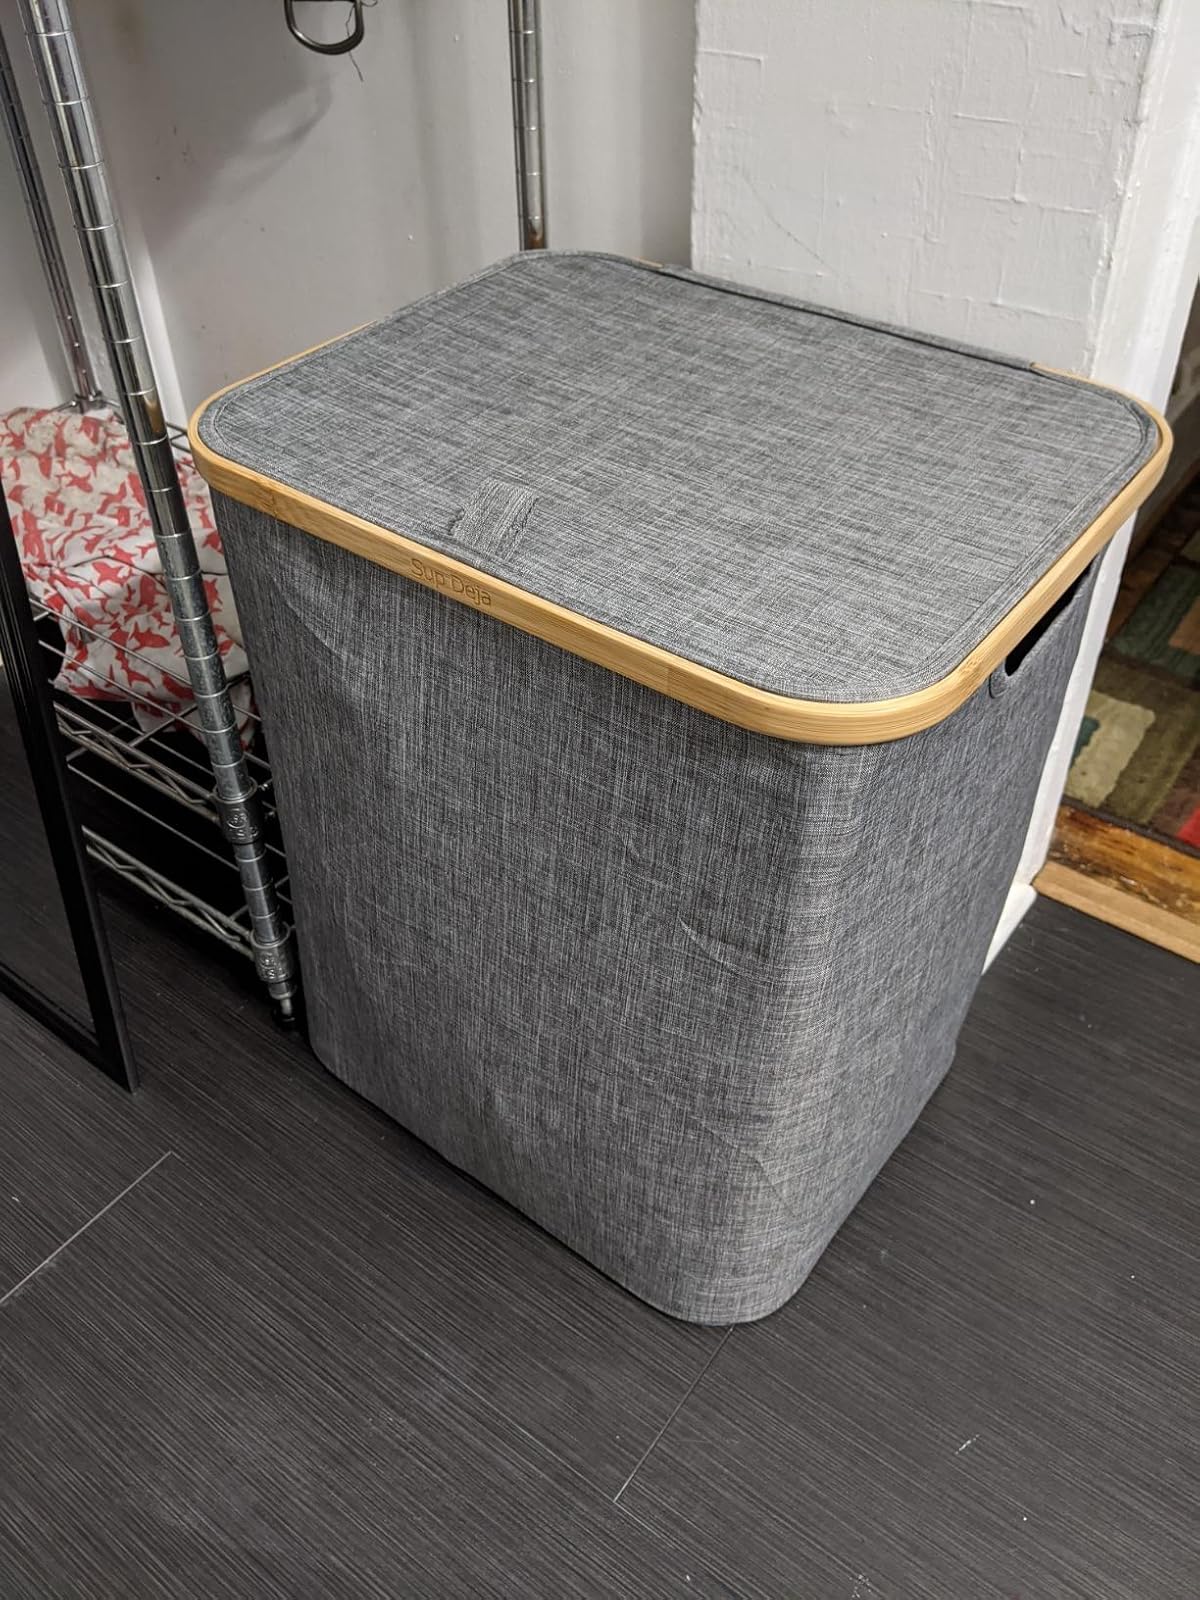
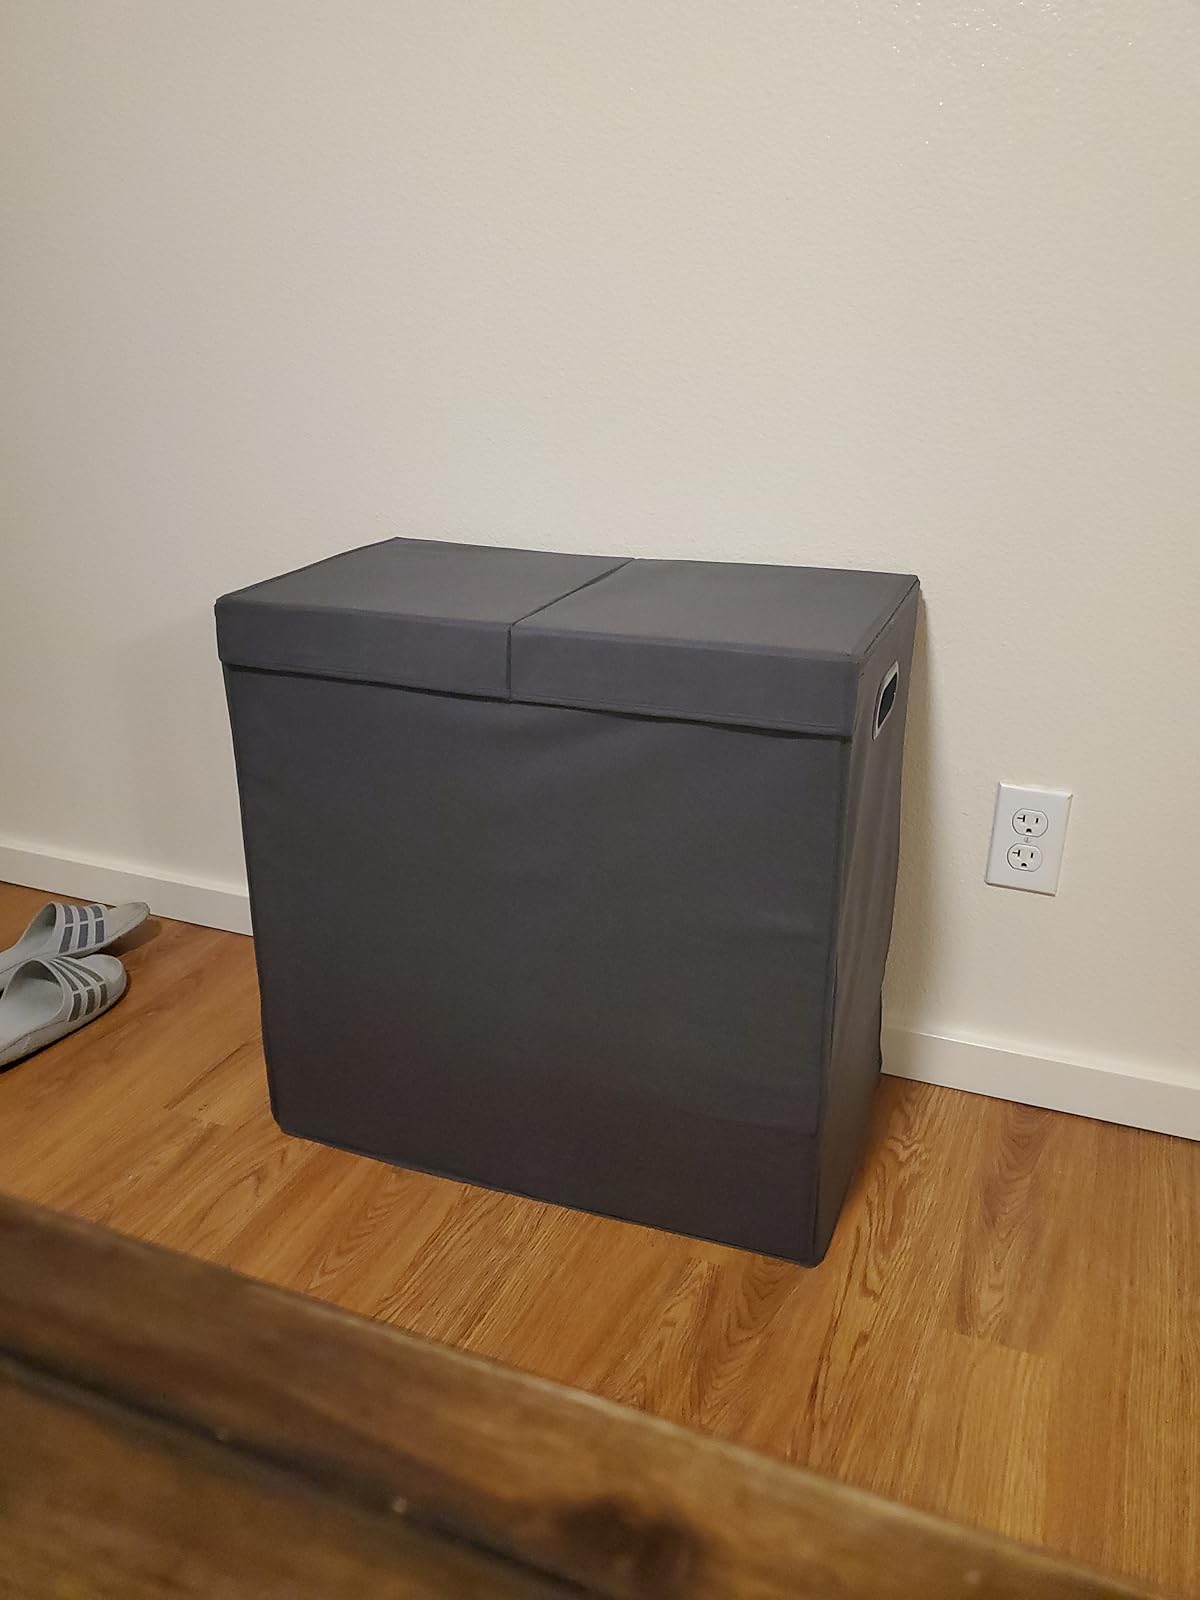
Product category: items_hamper
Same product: no